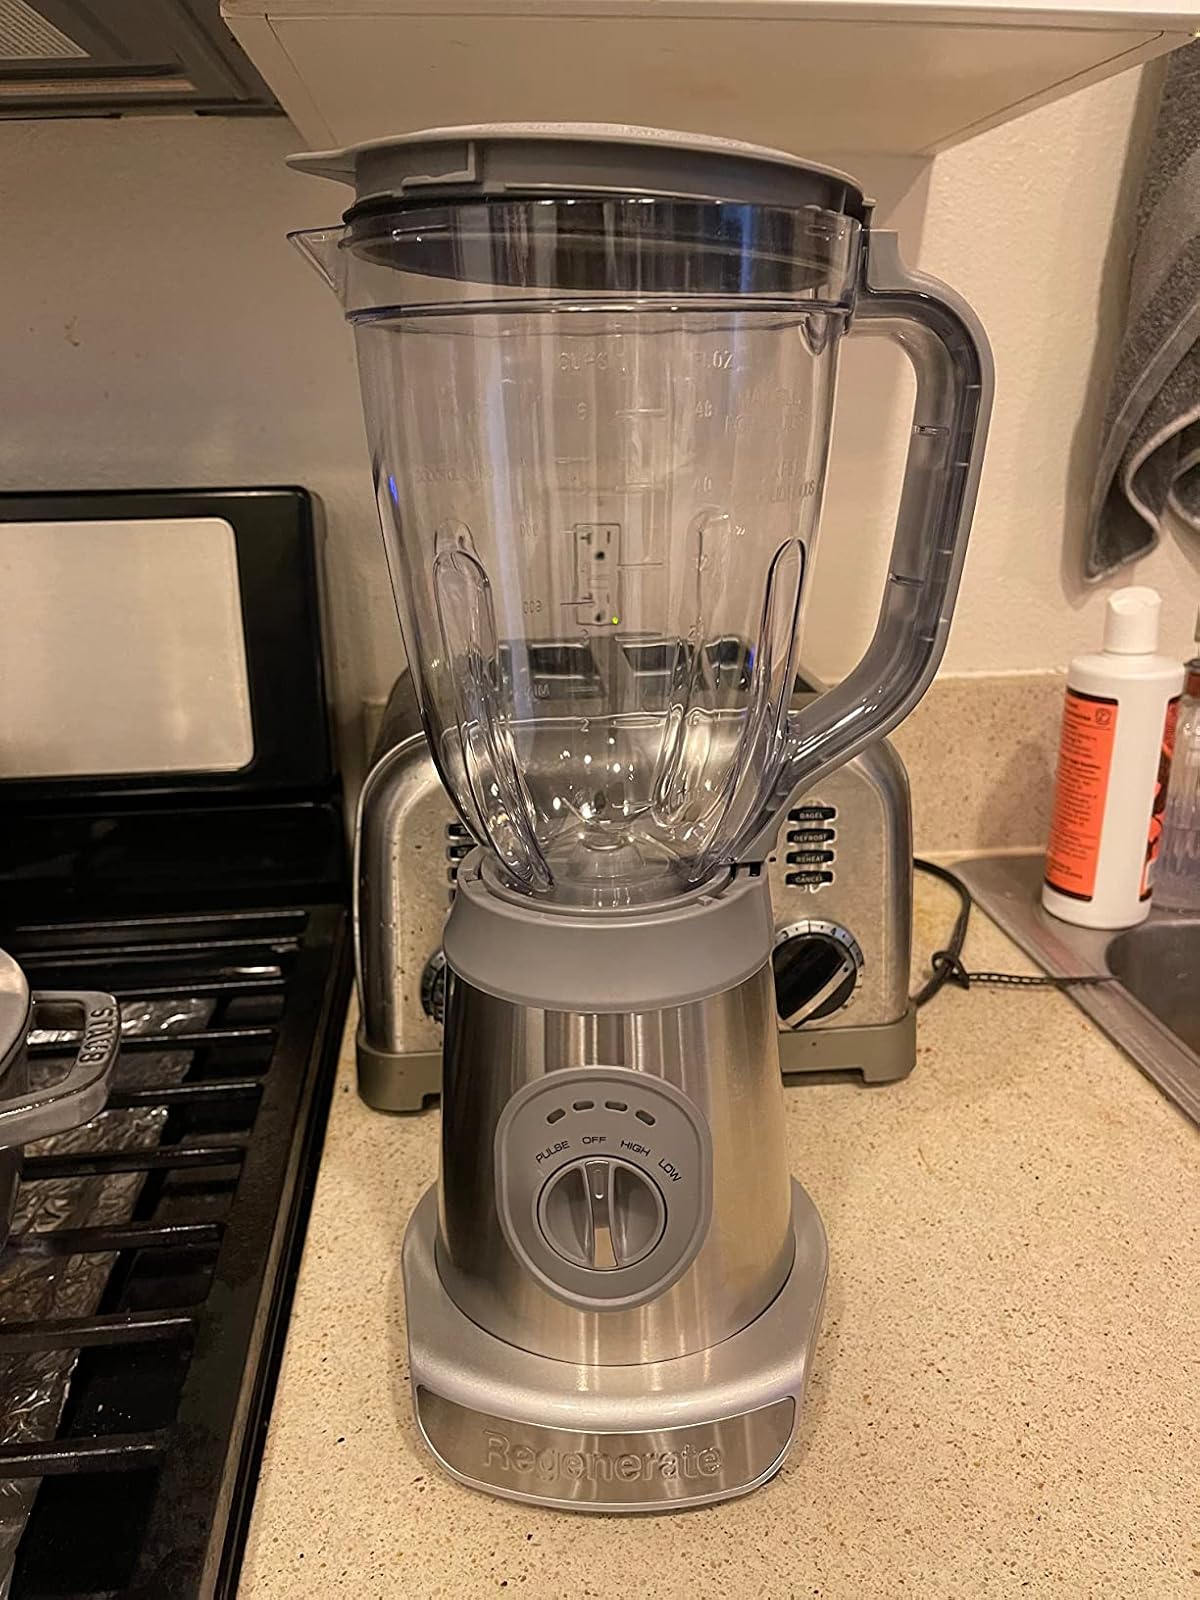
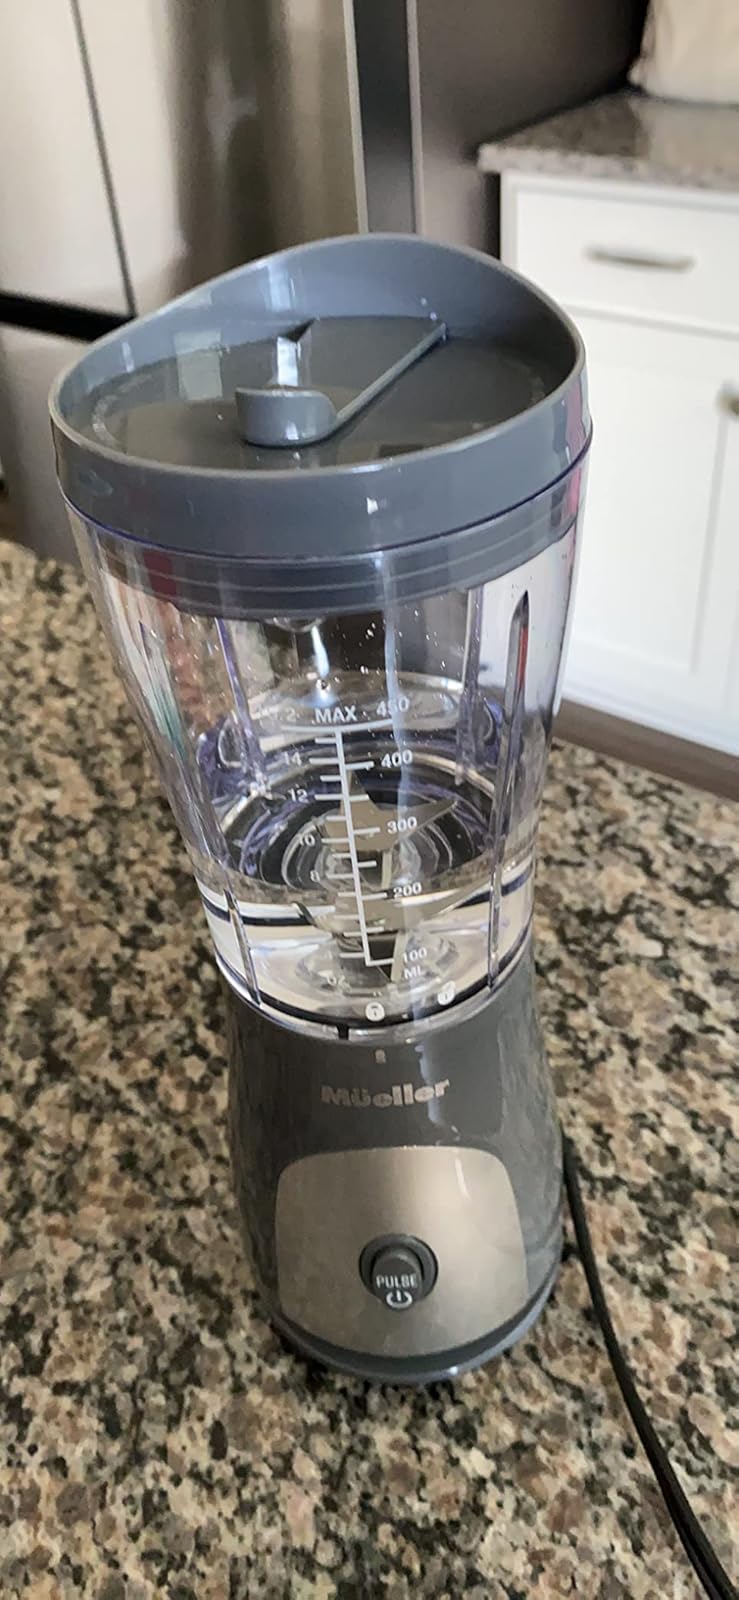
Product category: items_blender
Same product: no